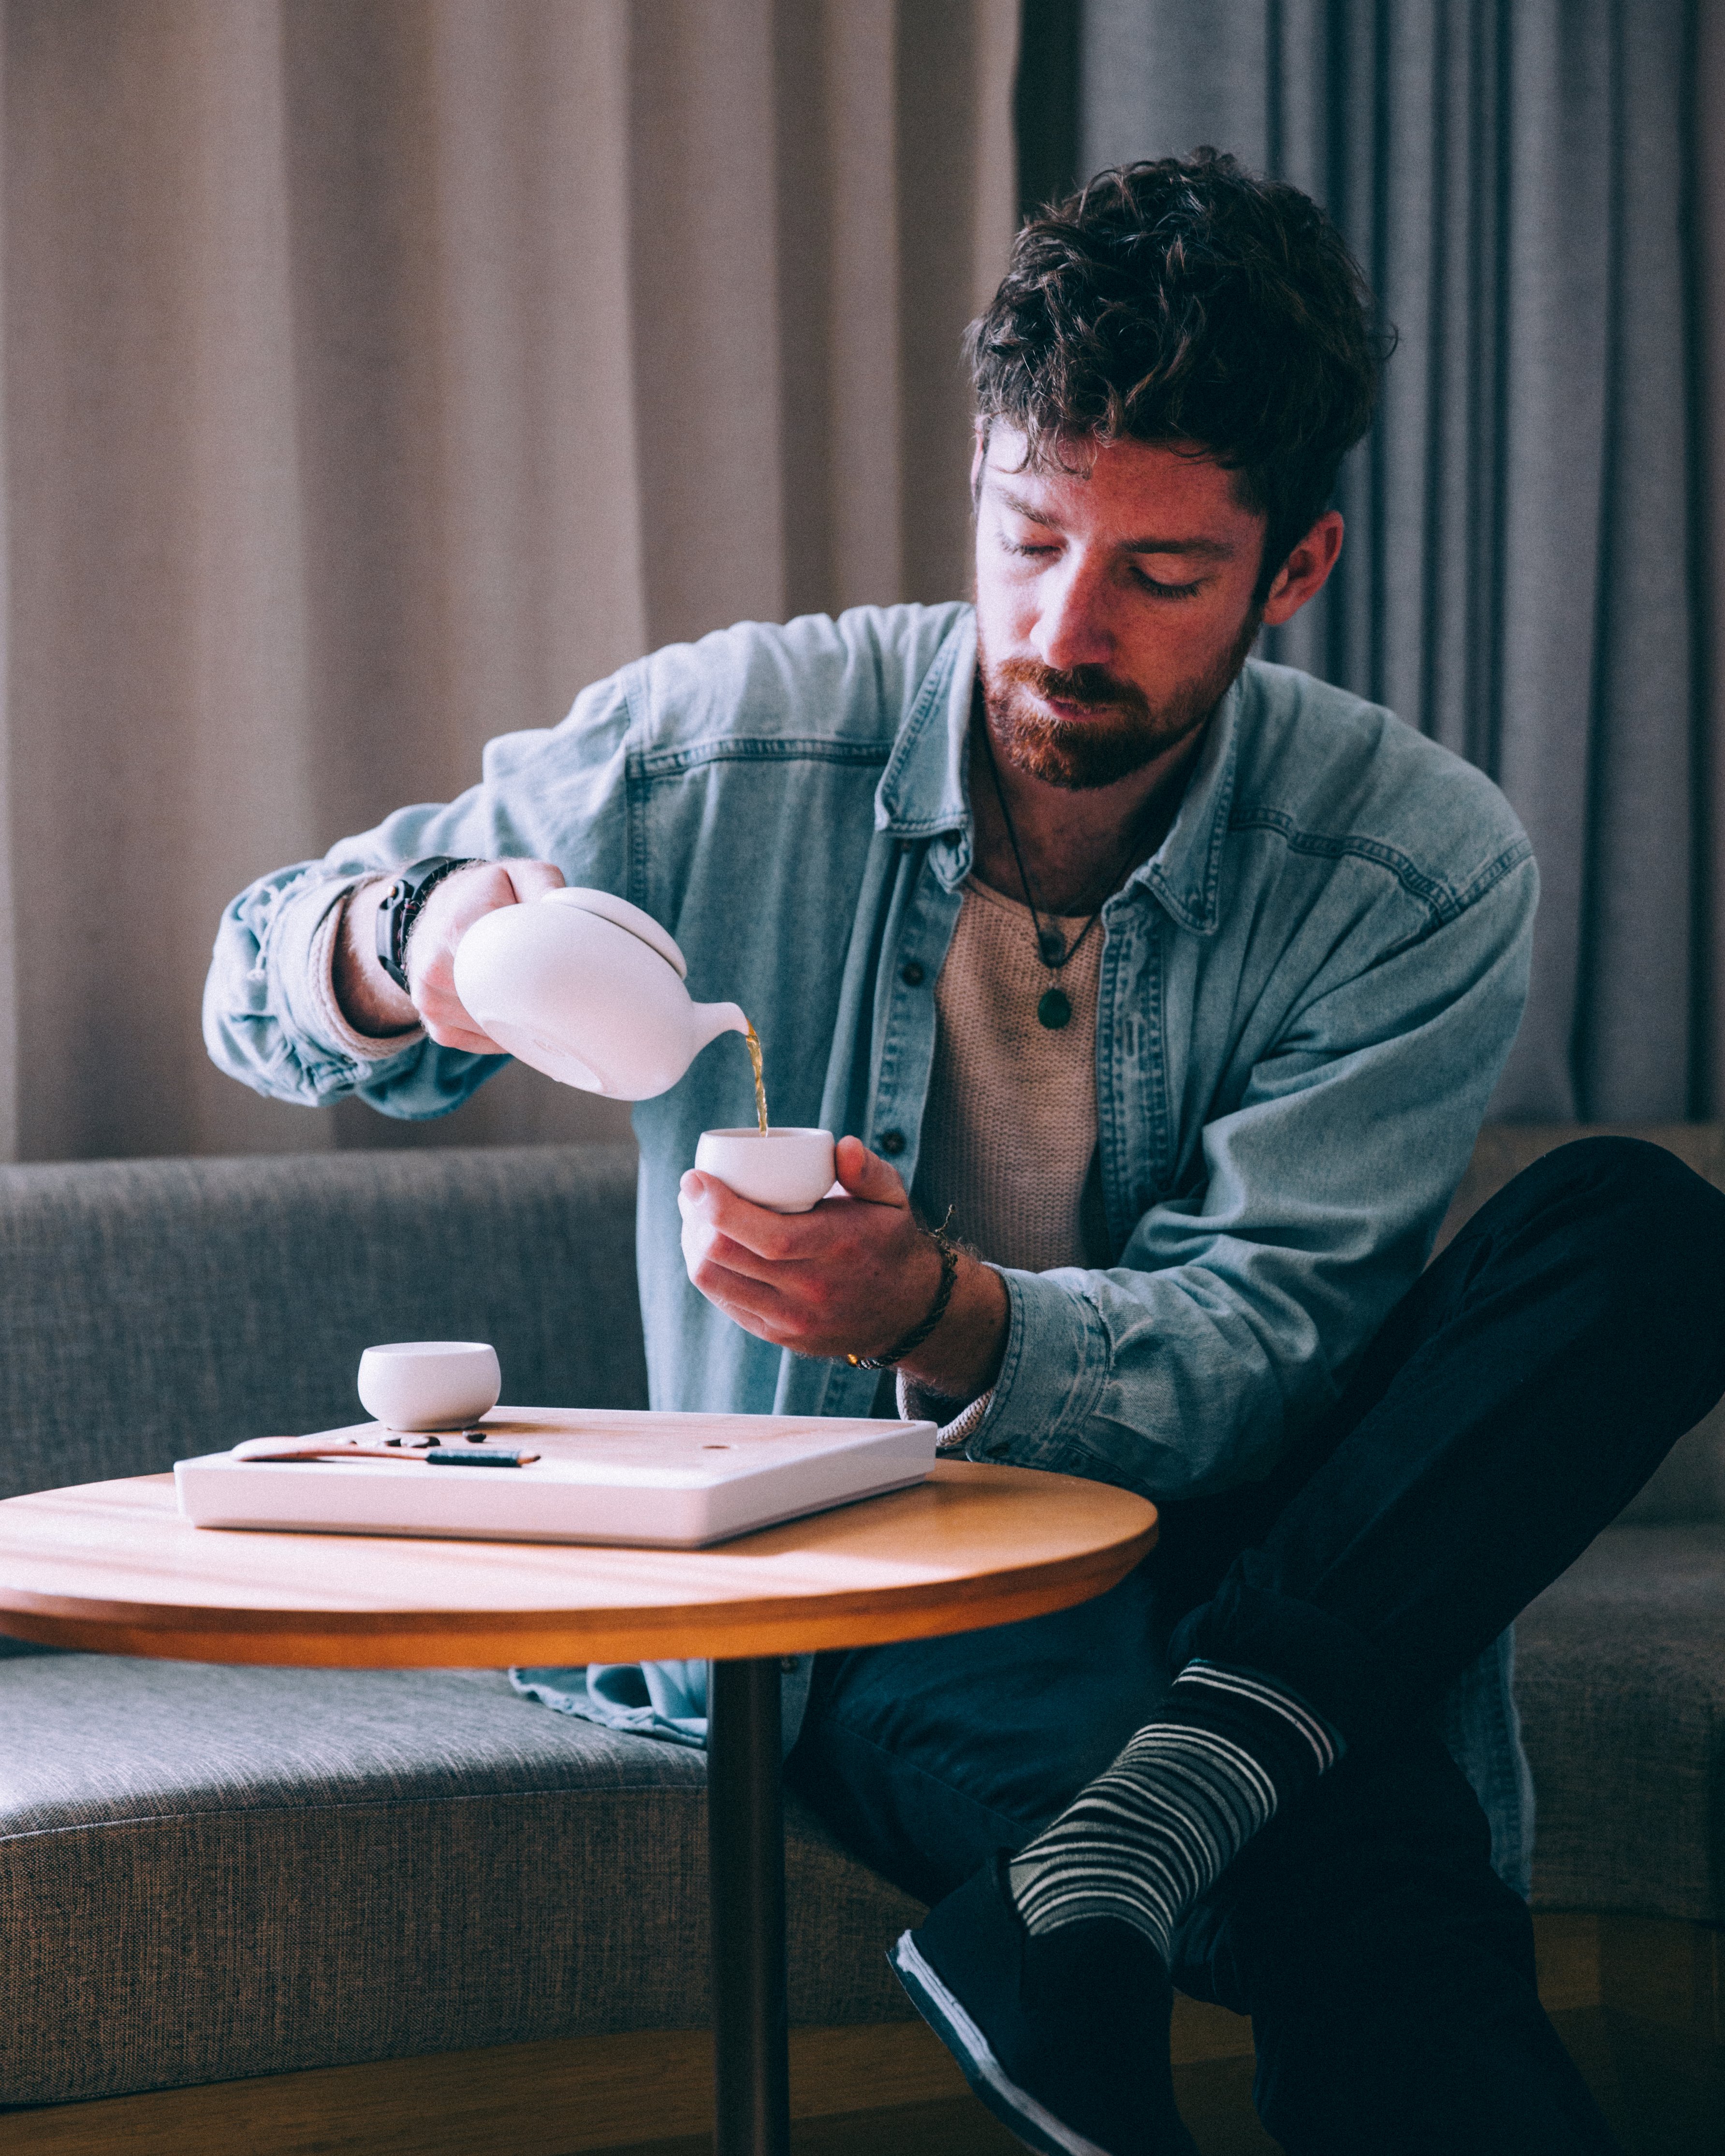
sitting, table, room, photography, furniture